Maximilian III, Archduke of Austria

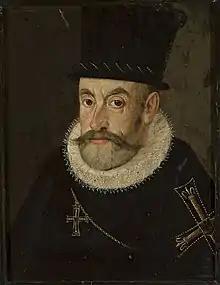
Portrait by Hans Henseiller, 1590s, National Museum in Warsaw

Maximilian III of Austria (12 October 1558 – 2 November 1618), was a member of the House of Habsburg and the Archduke of Further Austria from 1612 until his death. He was also briefly known as Maximilian of Poland during his claim for the Polish throne. After trying and failing to be elected as King of Poland, he launched the War of the Polish Succession and was defeated by the winner, Sigismund III Vasa. He was also Grand Master of the Teutonic Order.